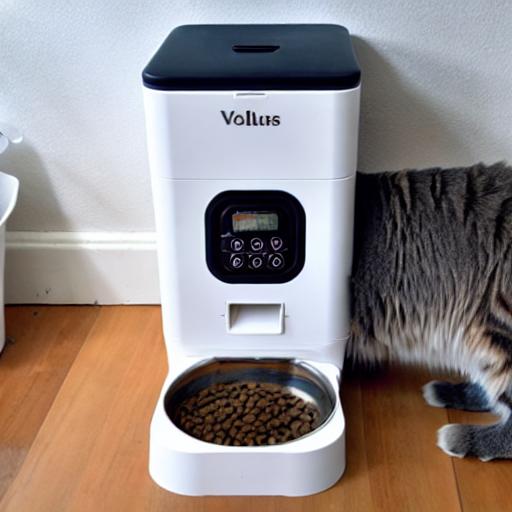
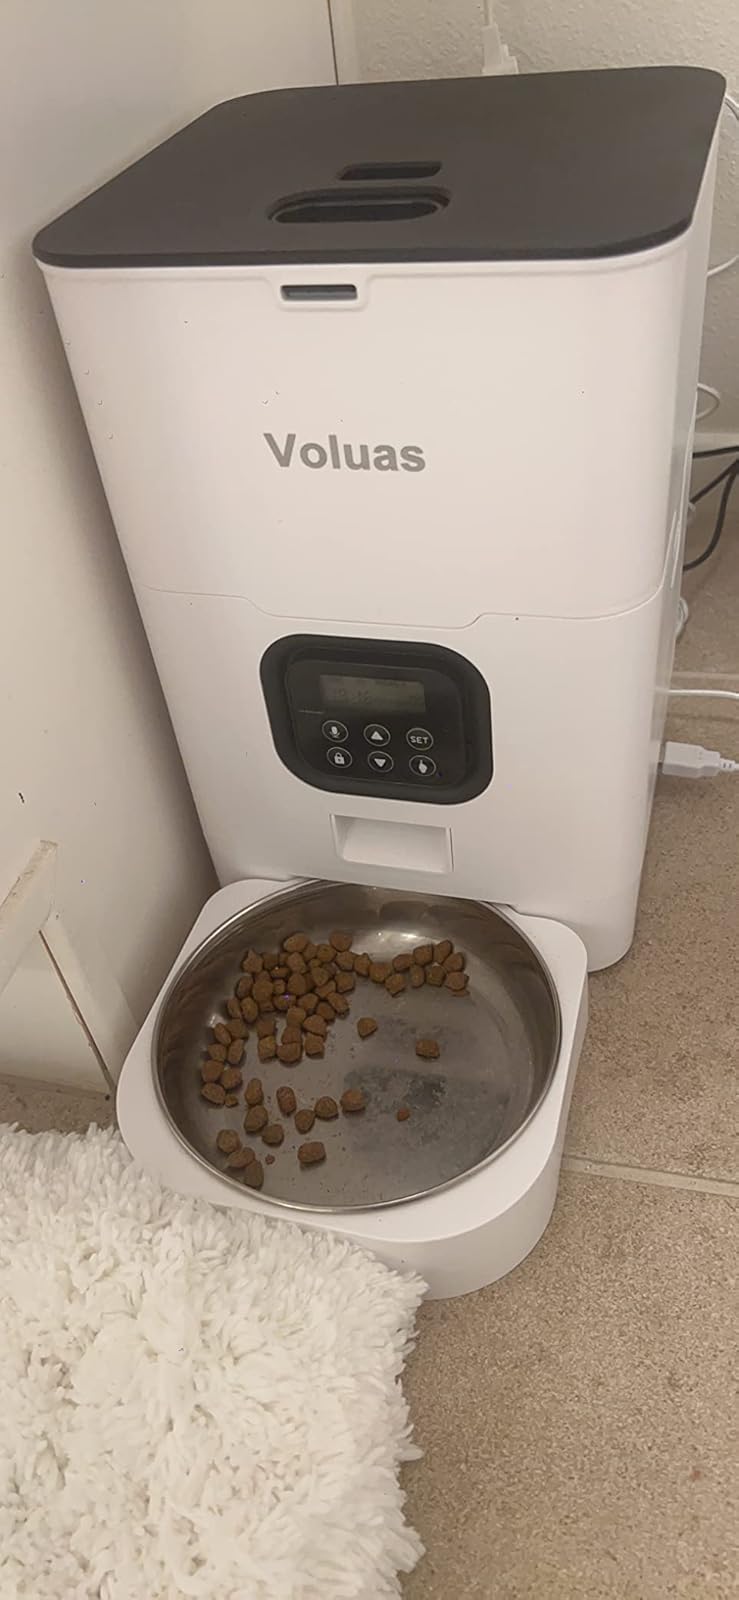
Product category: items_feeder
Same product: no